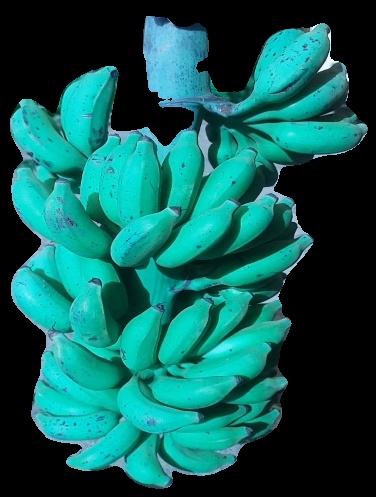
Variety: elakki-bale
Grade: grade3